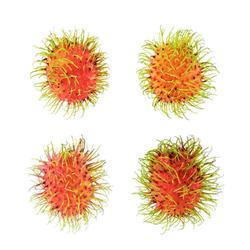
Label: Rambutan